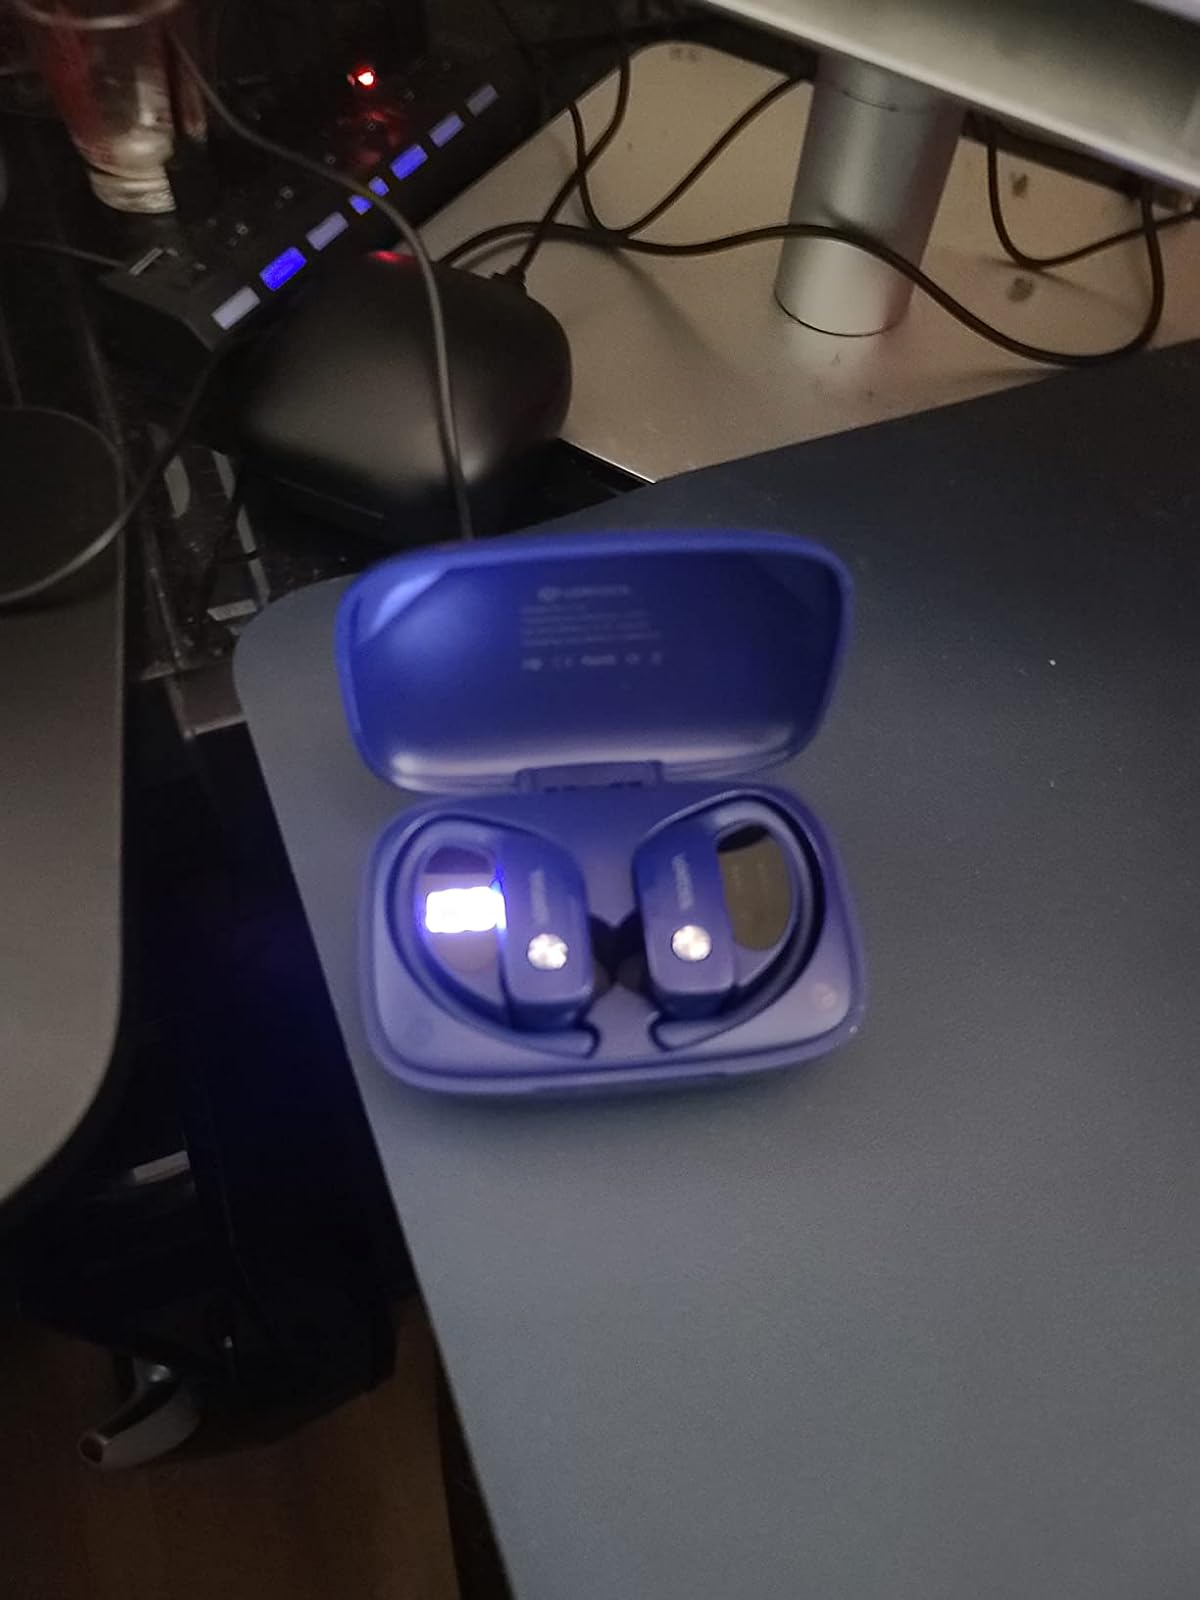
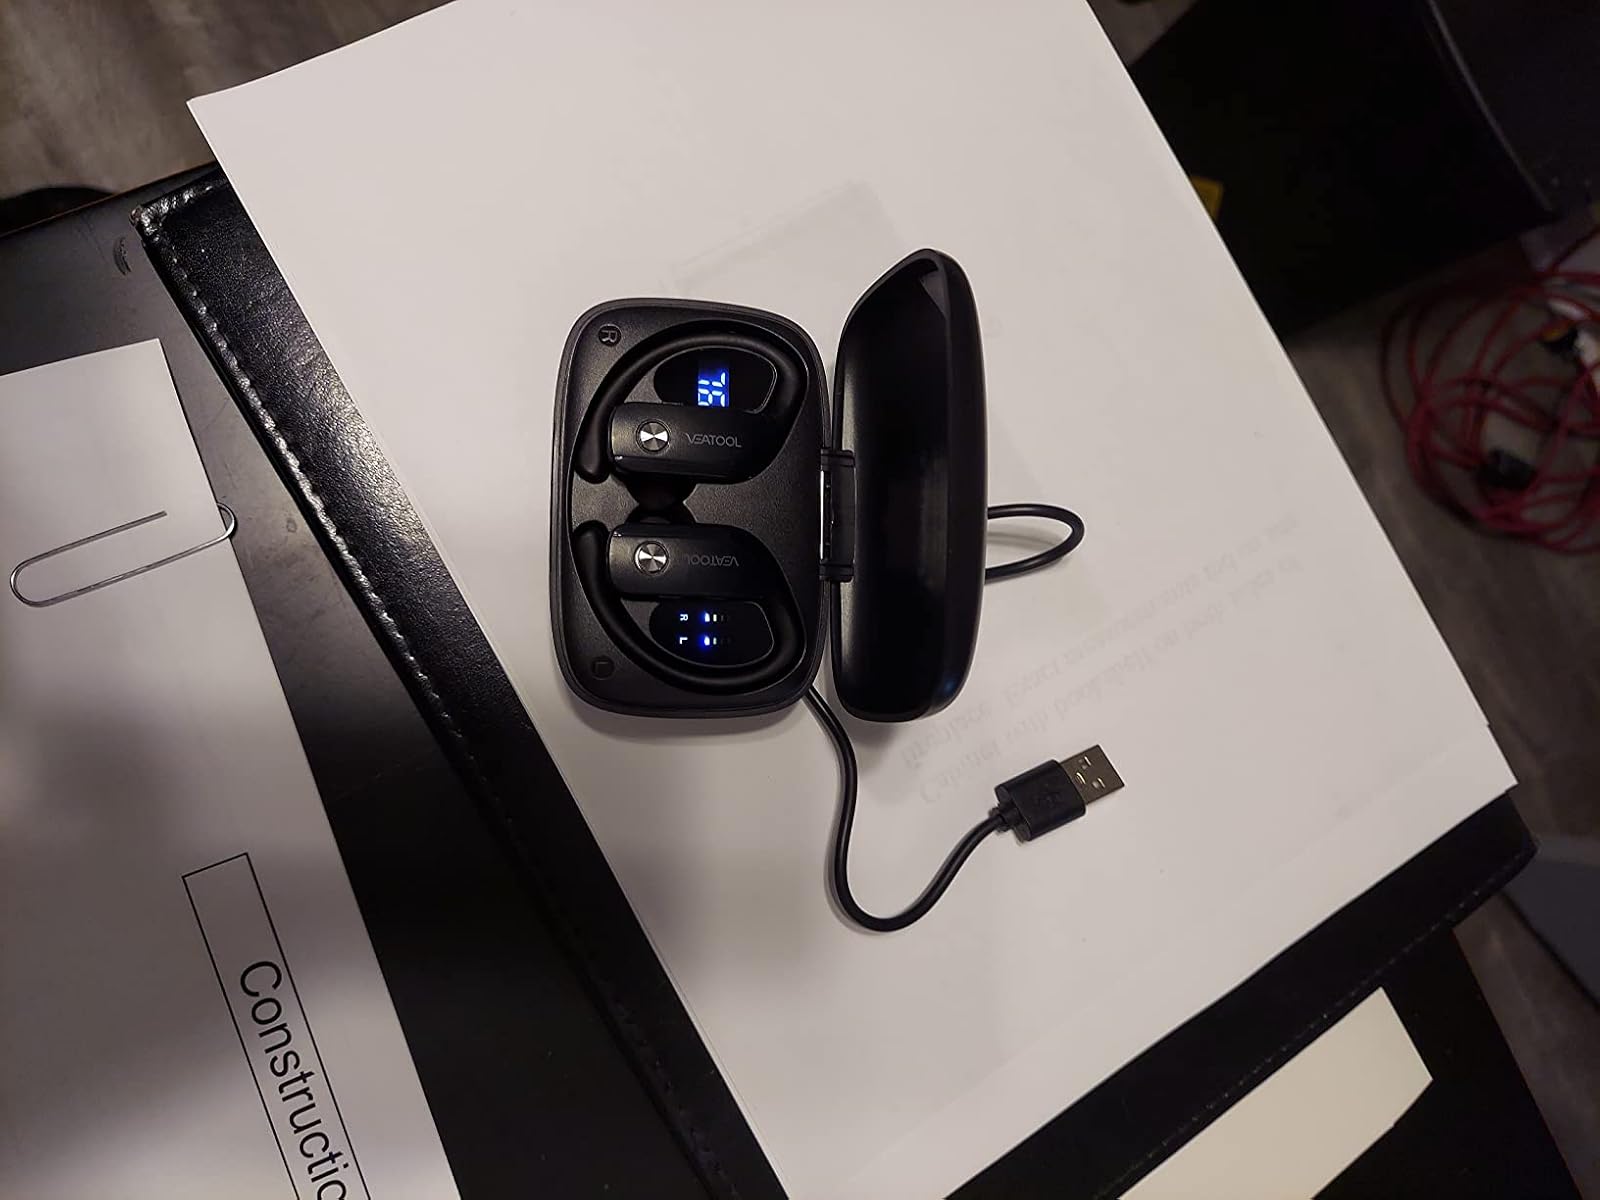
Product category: earbuds
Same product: no